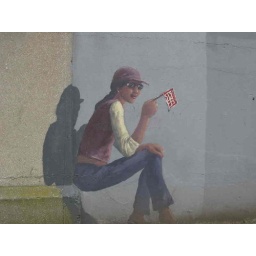
Girl sitting by a wall